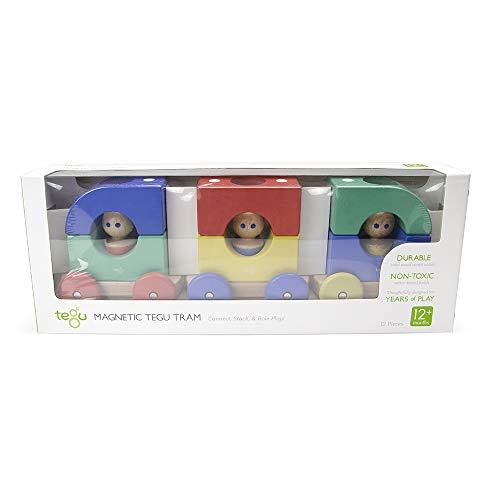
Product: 12 Piece Tegu Magnetic Tram Building Block Set, Big Top
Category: Toys & Games | Building Toys | Stacking Blocks
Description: Great Condition.
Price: $49.99
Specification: ProductDimensions:15.2x2.8x5.9inches|ItemWeight:1.57pounds|ShippingWeight:2.35pounds(Viewshippingratesandpolicies)|ShippingAdvisory:Thisitemmustbeshippedseparatelyfromotheritemsinyourorder.Additionalshippingchargeswillnotapply.|ASIN:B07FCSCBKR|Itemmodelnumber:TRM-BTP-806T|Manufacturerrecommendedage:1month-8years